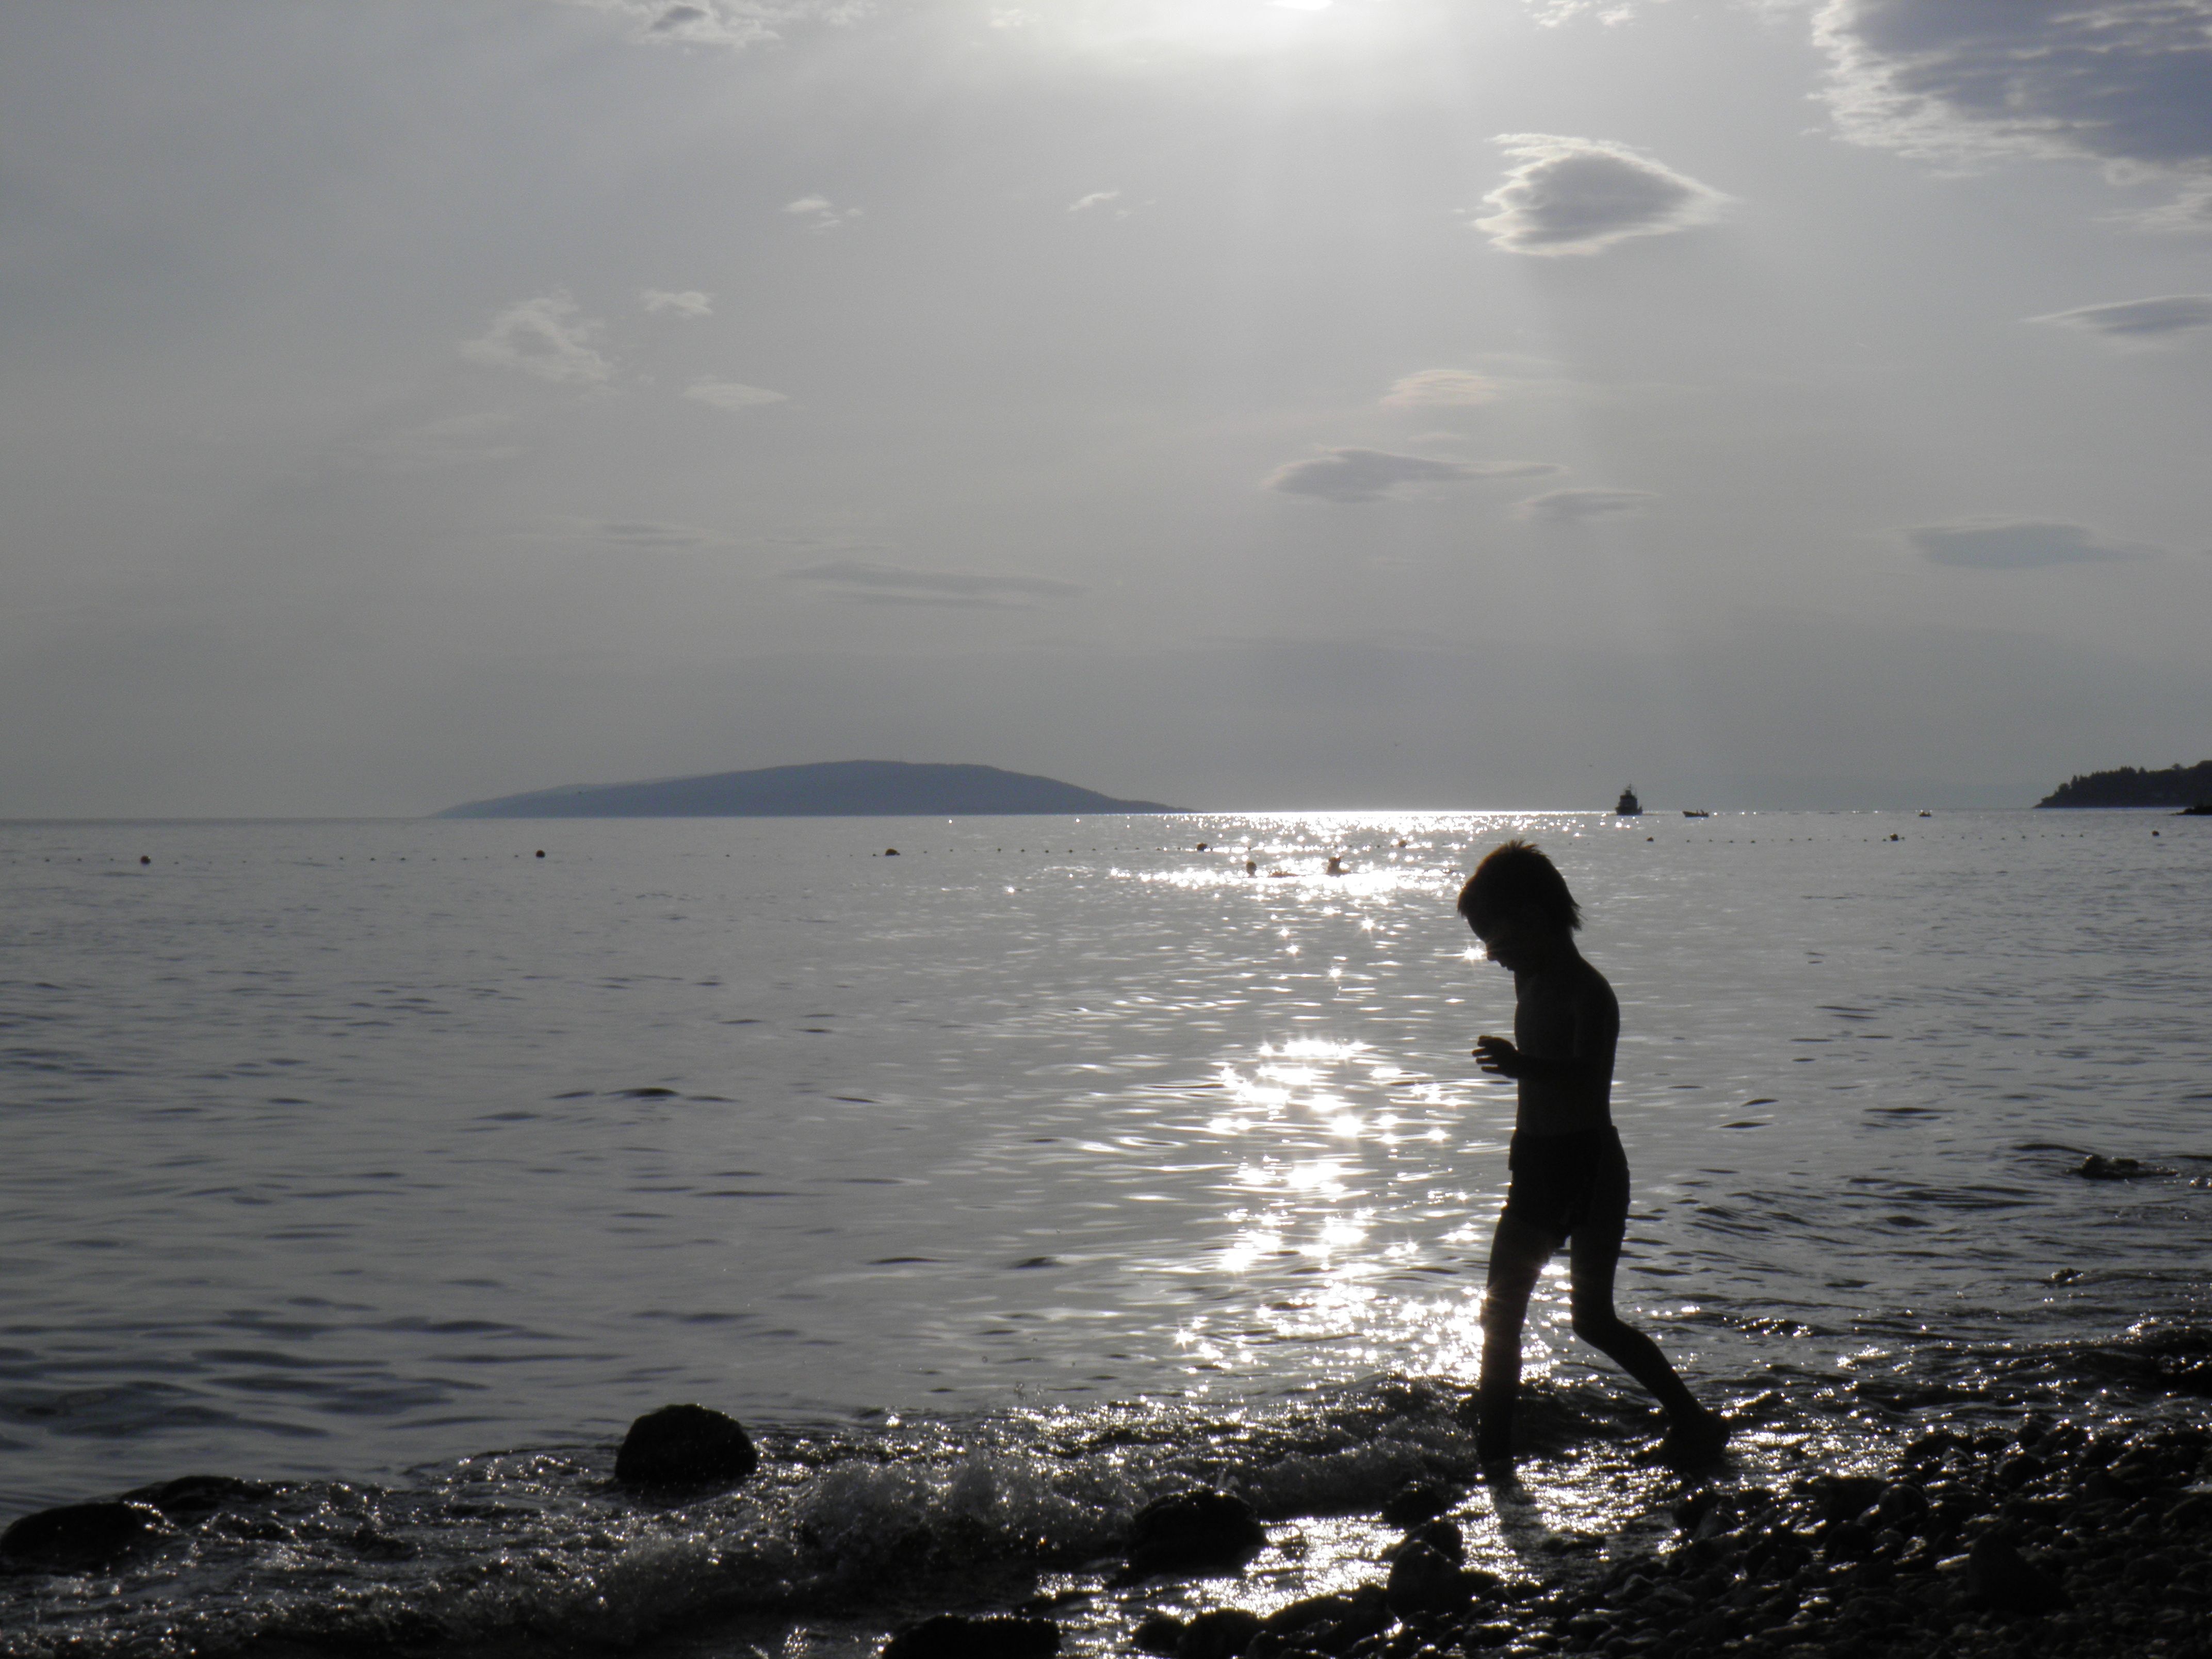
beach, sea, coast, sand, ocean, horizon, cloud, sun, sunset, sunlight, morning, shore, wave, boy, summer, swim, evening, bay, childhood, body of water, mood, the silhouette, wind wave